Billy Milton

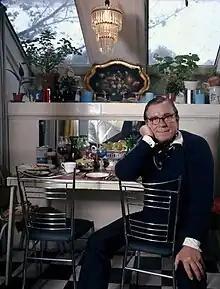
Billy Milton by Allan Warren

Billy Milton (8 December 190522 November 1989) was a British stage, film and television actor. Born in Paddington, Middlesex, (now in London), as William Thomas Milton, he was the son of Harry Harman Milton (1880–1942), a commission agent, and his wife Hilda Eugenie Milton, née Jackson, (1878–1935).